Shannon Lucid

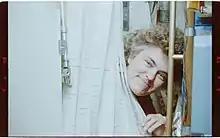
Lucid, in the middeck waste collection system facility, peeking out from behind the privacy curtain

On December 6, 1991, Lucid was assigned to STS-58, the Spacelab Life Sciences2 (SLS-2) mission. This was the second mission dedicated to the study of human and animal physiology on Earth and in spaceflight. The techniques developed for this flight were intended to be precursors of those to be conducted on the Space Station "Freedom" and subsequent long-duration space flights. Fellow TFNG Rhea Seddon was designated as the mission payload commander, with David Wolf, like Seddon a medical doctor, as the other mission specialist. Originally scheduled as one mission, the number of Spacelab Life Sciences objectives and experiments had grown until it was split into two missions, the first of which, STS-40/SLS-1, was flown in June 1991. The rest of the crew were not named until August 27, 1992. Blaha was designated the mission commander, with pilot Richard A. Searfoss and William S. McArthur Jr. as a fourth mission specialist. A payload specialist, Martin J. Fettman, was assigned to the mission on October 29.